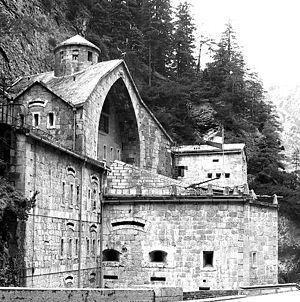
Nauders est une ville autrichienne du District de Landeck, dans le land du Tyrol. Elle est située à l'ouest du pays, à proximité des frontières avec l'Italie et la Suisse, à une altitude de 1 394 m. La majeure partie des habitants de Nauders vit de l'agriculture et – surtout en hiver, mais aussi en été – du tourisme.
Franz Scholl, né le 8 janvier 1772 à Aix-la-Chapelle, mort le 3 septembre 1838 à Vérone, est un officier du génie autrichien.